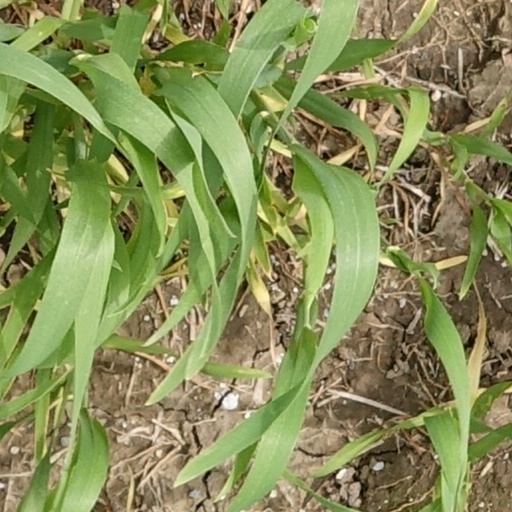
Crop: wheat